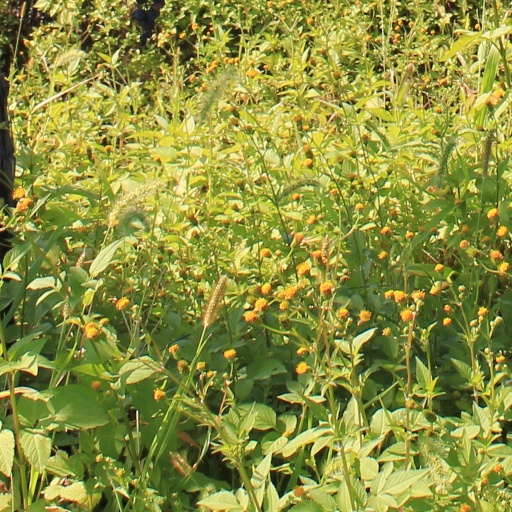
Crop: grape